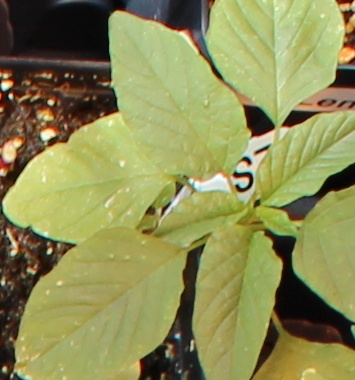
Label: Palmer Amaranth